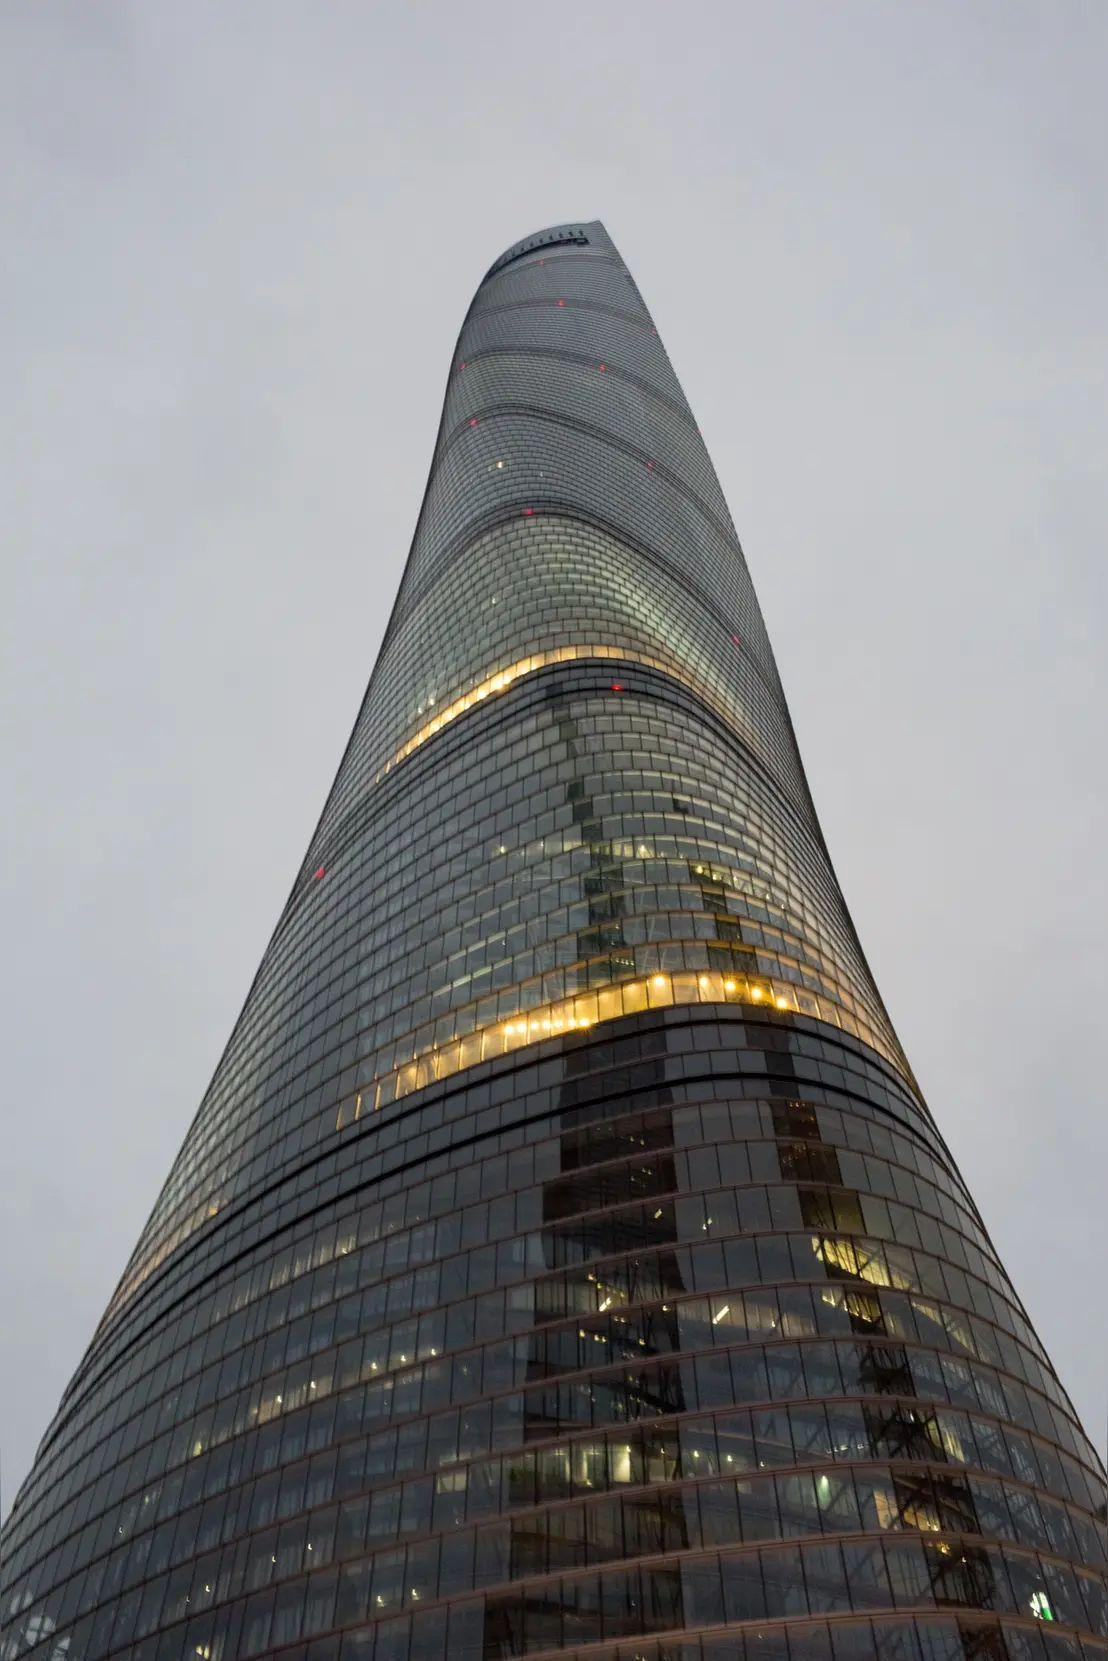
地标名称：上海中心大厦
所在城市：上海市·浦东新区